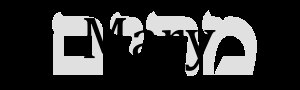
Maria / Varianter af navnet
Hebraisk og engelsk form af Maria.
"Maria er et vidt udbredt pigenavn brugt i mange forskellige kulturer, inklusive alle europæiske lande, i Nord- og Sydamerika, Afrika og visse dele af Mellemøsten og Asien. ""Maria"" er sandsynligvis det mest udbredte pigenavn i den vestlige verden. Navnet ""Maria"" bruges også som drengenavn i nogle sprog, men da kombineret med et andet drengenavn.